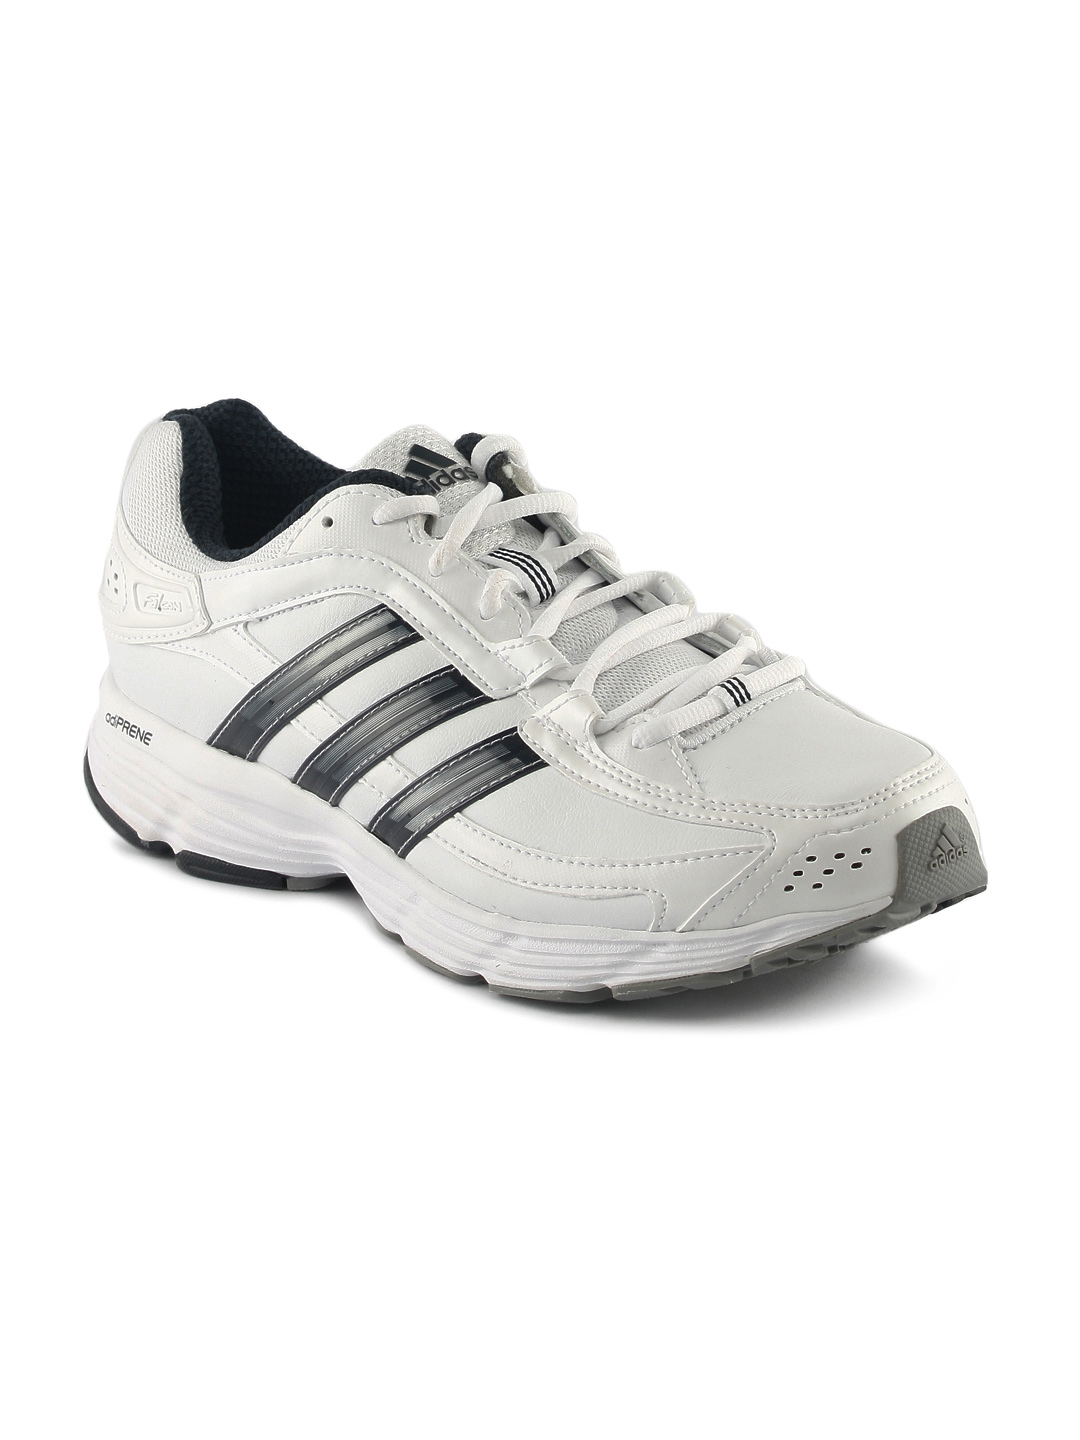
ADIDAS Men White Falcon Lea Sports Shoes
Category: Footwear / Shoes / Sports Shoes
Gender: Men
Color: White
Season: Fall 2011
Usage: Sports